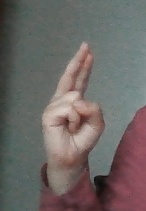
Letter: zay